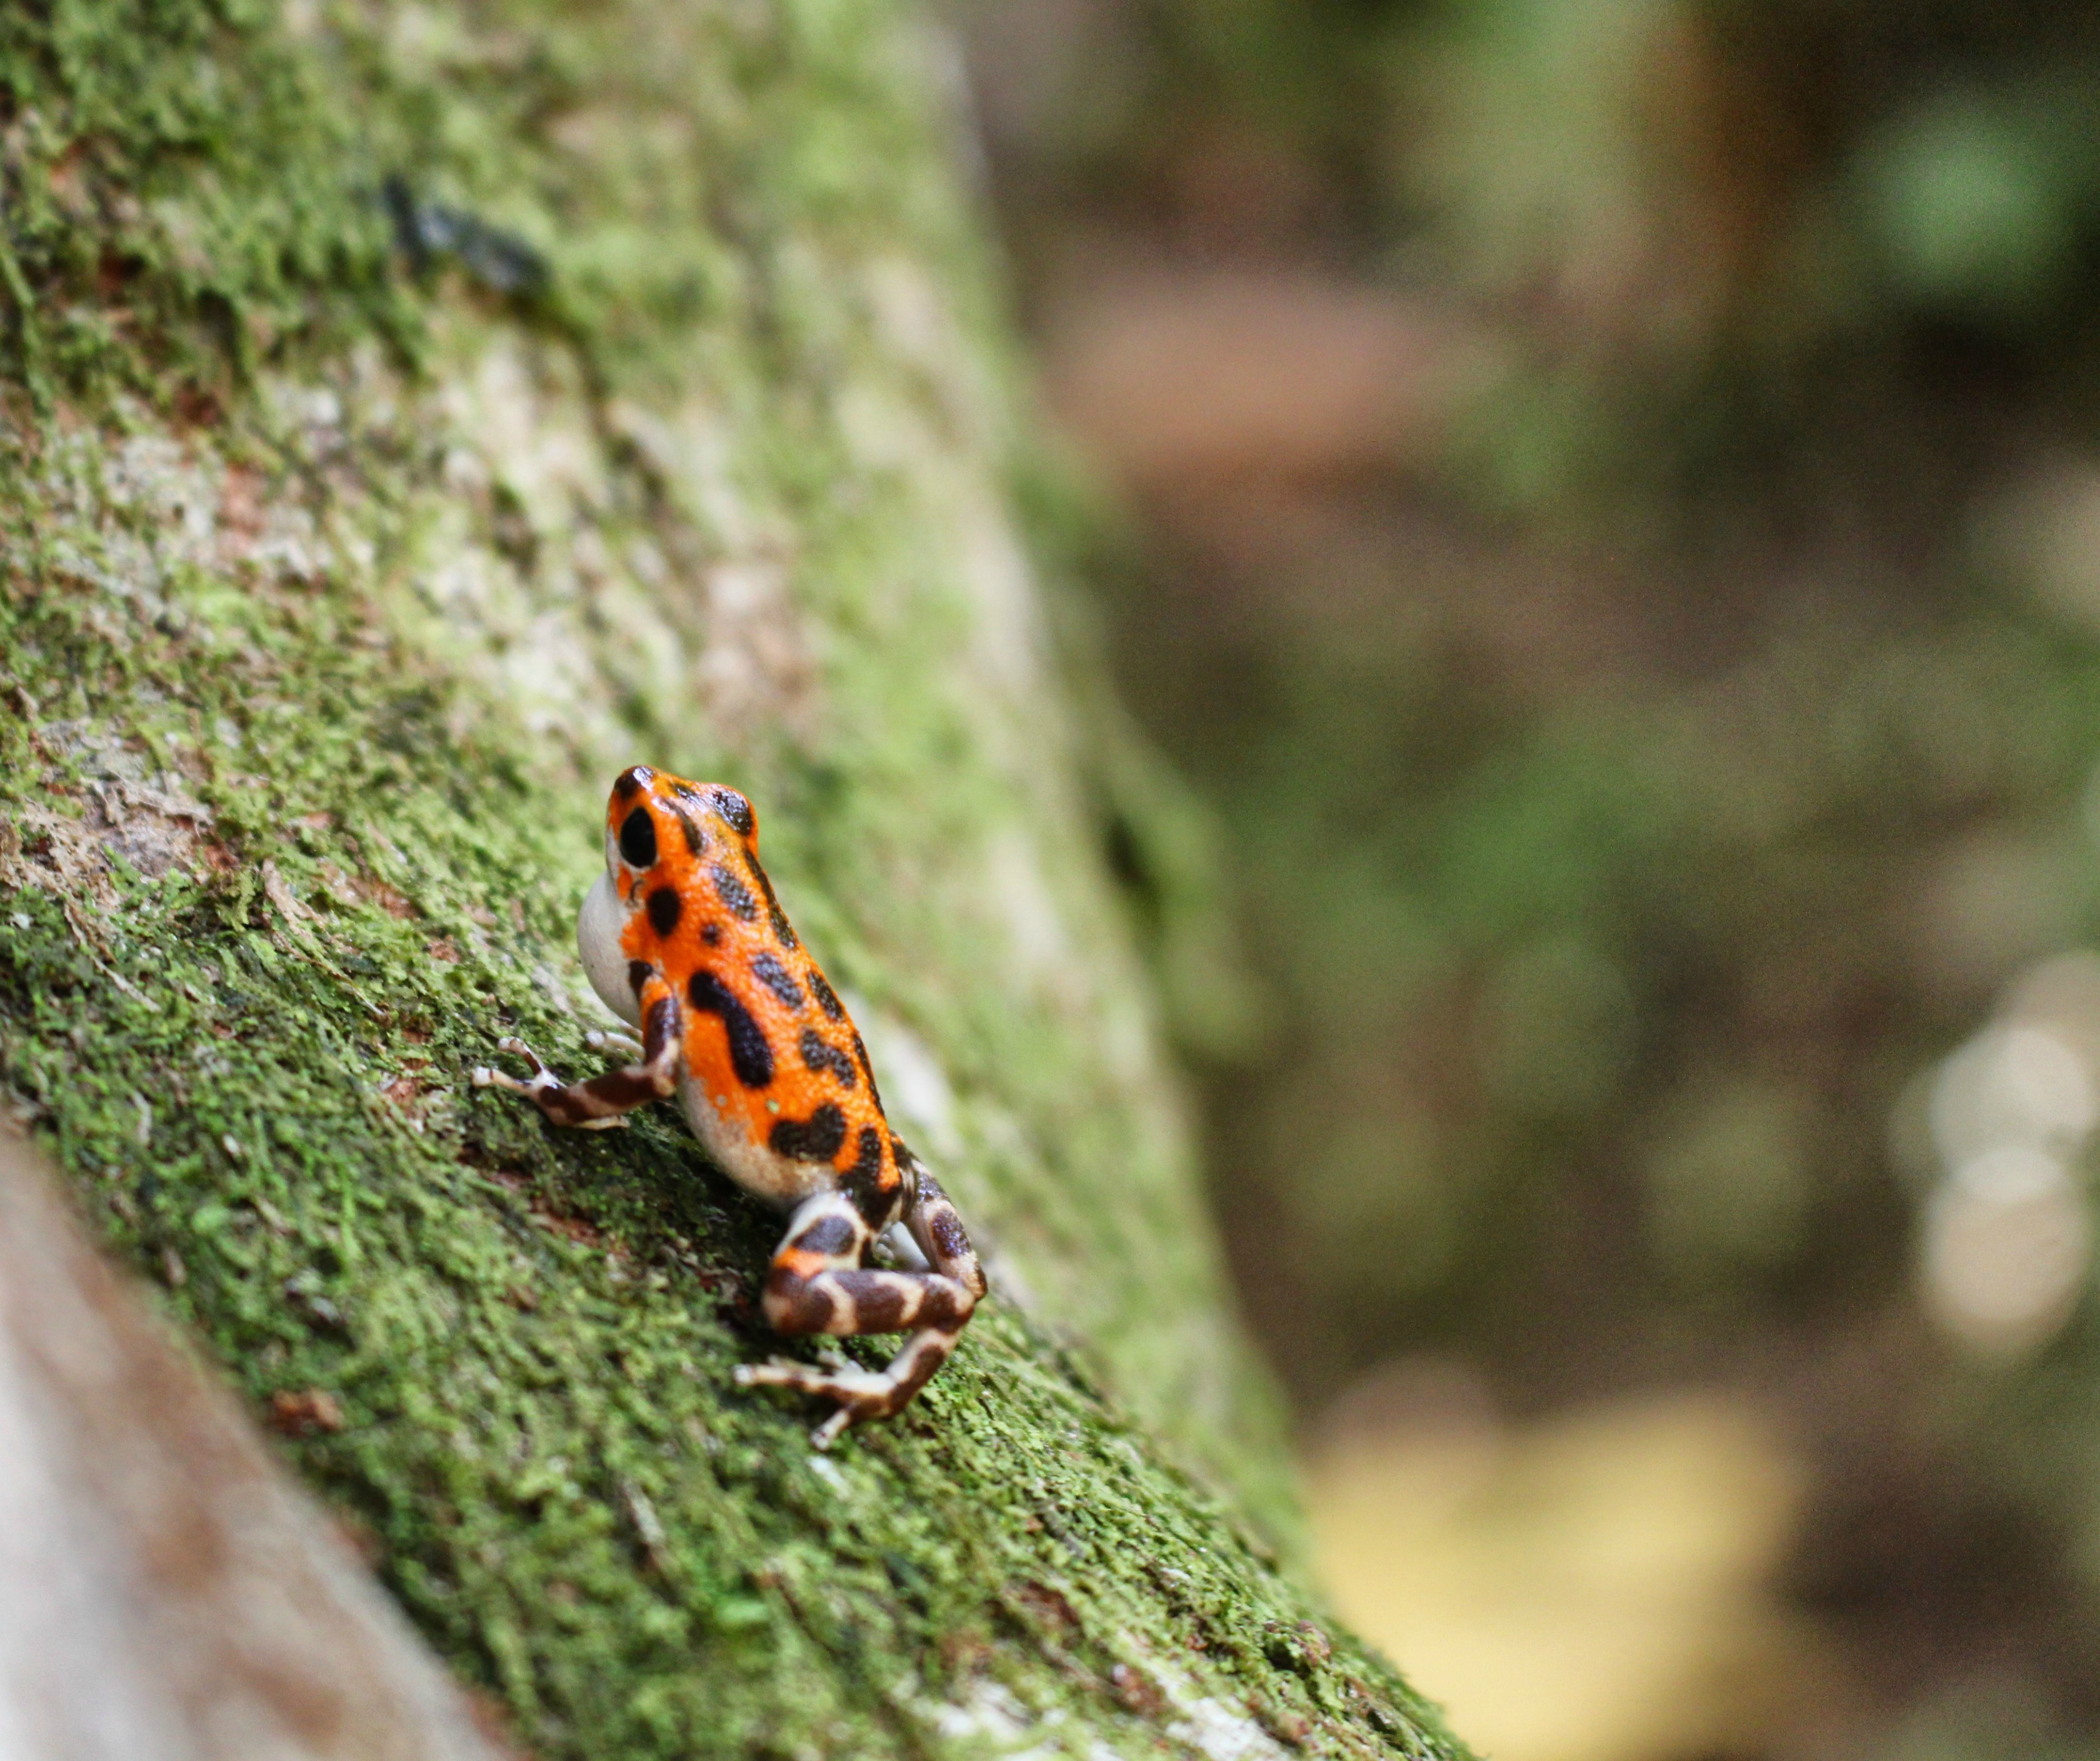
nature, flower, wildlife, insect, frog, amphibian, fauna, vertebrate, macro photography, salamandridae